Elias Maluco

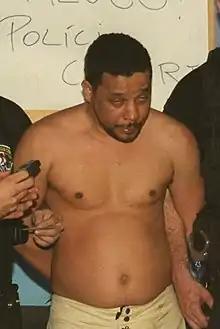
Elias Maluco being introduced by the police after his arrest in 2002

Elias Pereira da Silva (23 May 1966 – 22 September 2020), also known as Elias Maluco (in English: "Crazy Elias"), was one of Rio de Janeiro's most powerful drug traffickers. Maluco, a member of the criminal faction Comando Vermelho, commanded drug trafficking in thirty slums near Complexo do Alemão and Penha, Brazil. He was accused of killing over sixty people.